Alysa Liu

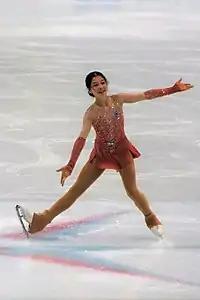
Liu at the 2019–20 Junior Grand Prix Final

Liu made her senior international debut at the Cranberry Cup, a Senior B competition at the Skating Club of Boston in Norwood, MA, on August 14 and 15, 2021. Liu won the competition after coming in first in both the short and the free programs. Liu attempted a triple Axel in the free but fell. Liu won the competition with a total score of 205.74, ahead of You Young of South Korea and US teammate, Mariah Bell.